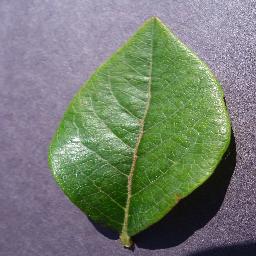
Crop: blueberry
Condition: healthy